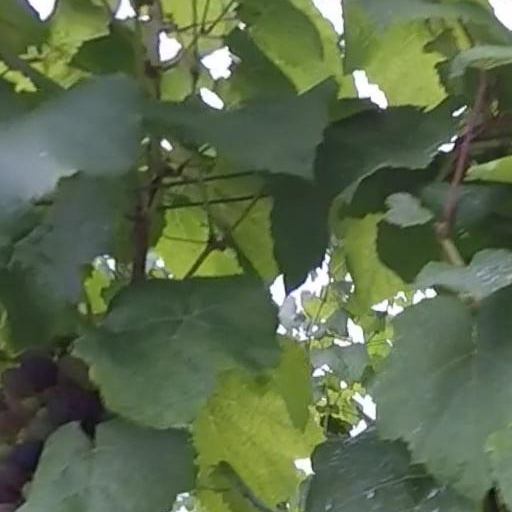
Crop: grape